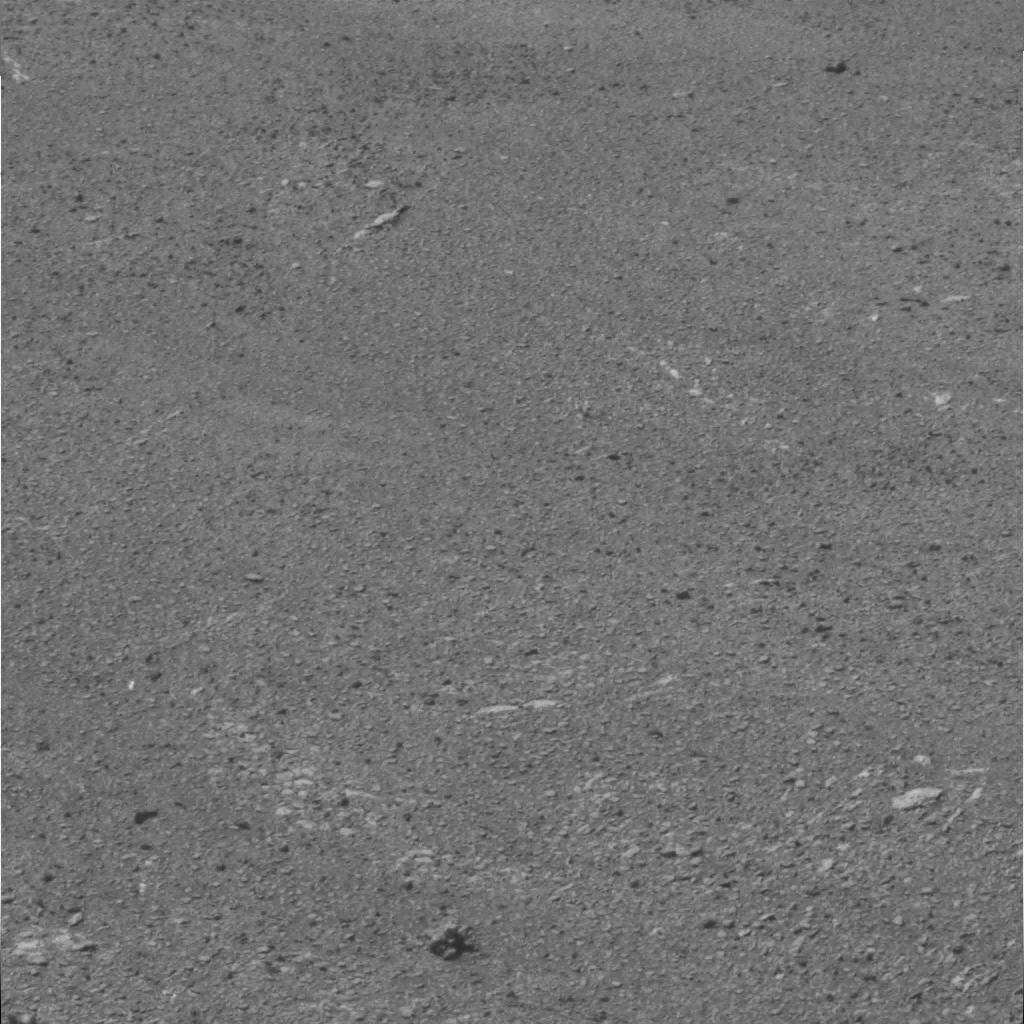
Surface features visible: Clasts, Soil, Nearby Surface